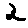
Label: 2